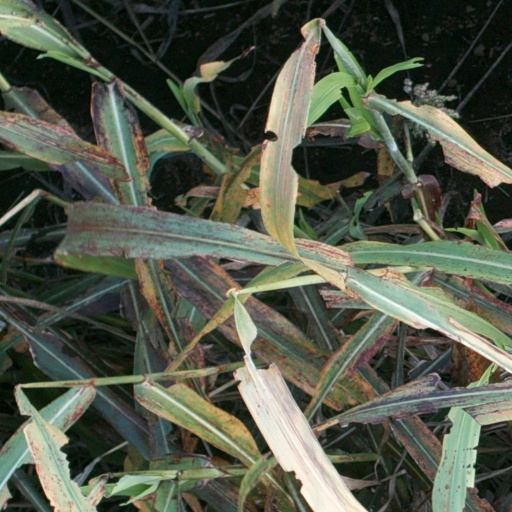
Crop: sorghum